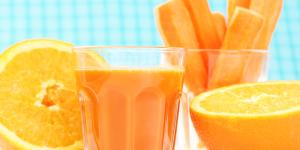
jugo de zanahoria naranja y apio